The Ashes

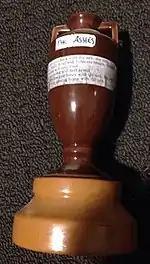
A modern-day replica of The Ashes urn

England were undefeated in Test matches through the 2004 calendar year. This elevated them to second in the ICC Test Championship. Hopes that the 2005 Ashes series would be closely fought proved well-founded, the series remaining undecided as the closing session of the final Test began. Experienced journalists including Richie Benaud rated the series as the most exciting in living memory. It has been compared with the great series of the distant past, such as 1894–95 and 1902.